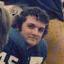
Age: 26